Buckley, Greater Manchester

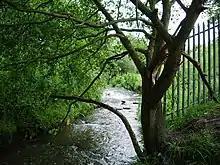
Buckley Brook is a watercourse in Buckley, and a tributary of the Hey Brook, which in turn is a tributary of the River Roch.

Although the Buckley family was said to be one of the founders of the cotton trade in the area, industrial scale textile processing was introduced to Buckley with the construction of Buckley Mills. Buckley became "a Victorian ensemble of a mill, workers' housing" and Buckley Hall as "the mill owners house", which in 1860 fell to the Schofields, a family of merchants and traders. Buckley Mills were visited by Henry Pelham-Clinton, 6th Duke of Newcastle in September 1873. Buckley Hall was demolished in the 1860s by the Schofields and rebuilt "to the highest standards of comfort and opulence for the time ... four storeys high of red brick with yellow brick arches in an Italianate style with an Elizabethan bow". However, in 1882 Buckley Hall became unoccupied as a result of William Schofield's death, and stayed unoccupied until brought to the attention of Herbert Vaughan and the Roman Catholic Diocese of Salford in 1887. Buckley Hall was found to be suitable for conversion into an orphanage and Poor Law School operated by the Brothers of Charity, a Catholic institute from Ghent in Belgium. Buckley Hall Orphanage officially opened on 19 March 1888 with 28 Catholic boys in residence. Construction of Eclipse Mill at Buckley began in 1899.